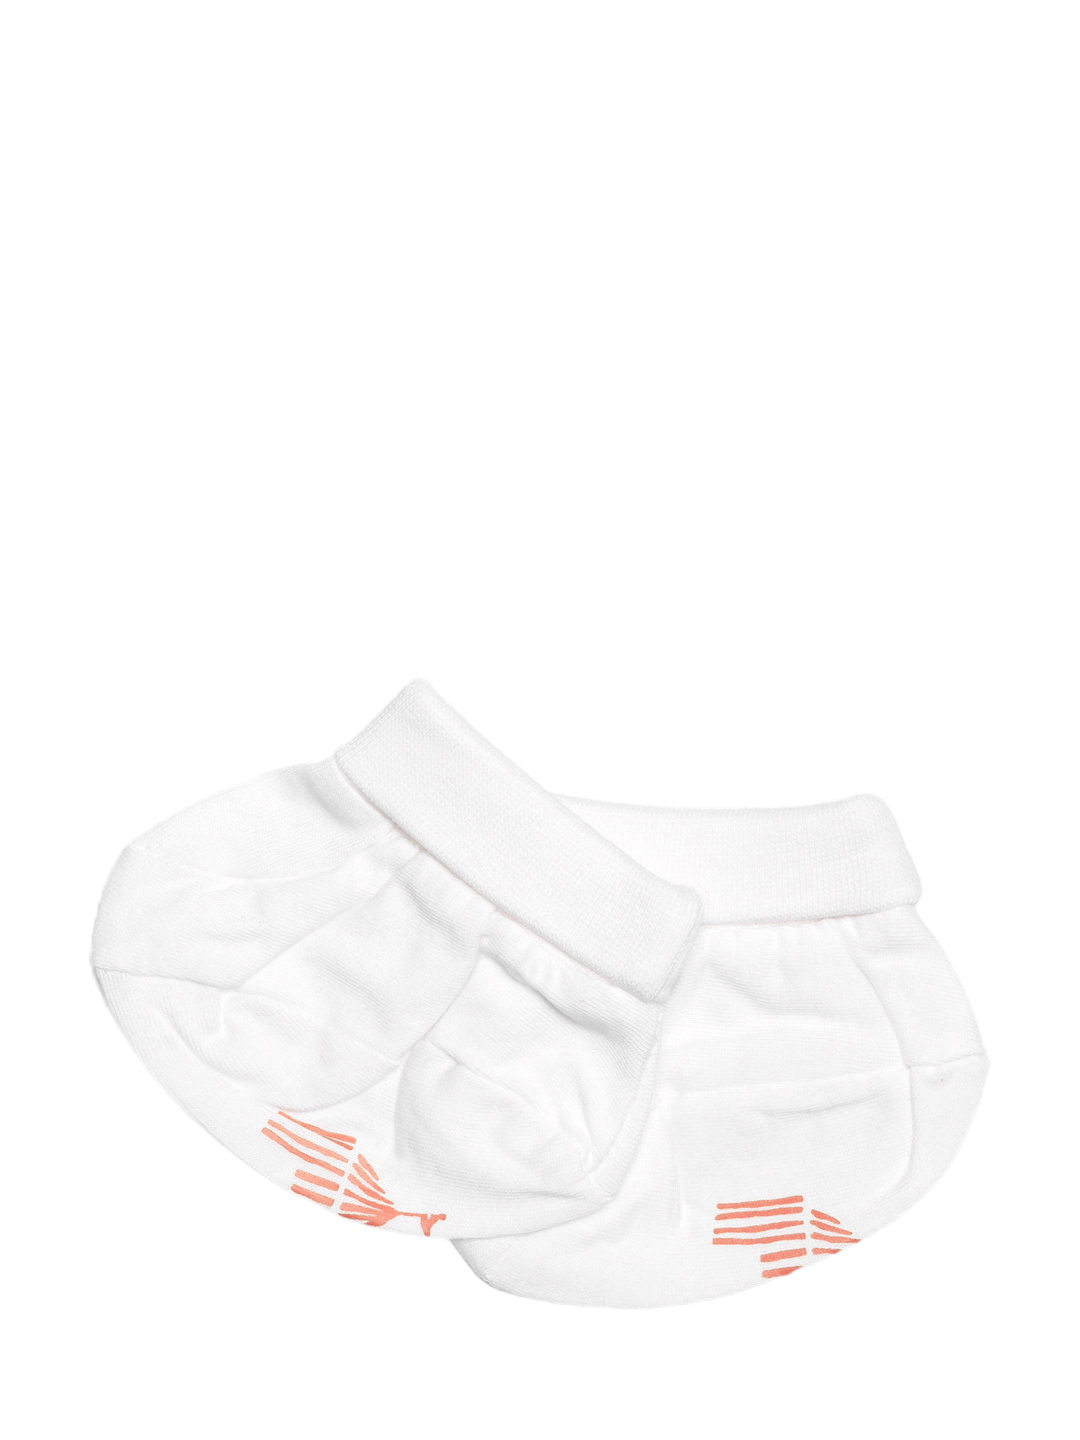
Madagascar 3 Infant Girls White Booties
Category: Apparel / Socks / Booties
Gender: Girls
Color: White
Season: Summer 2012
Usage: Casual